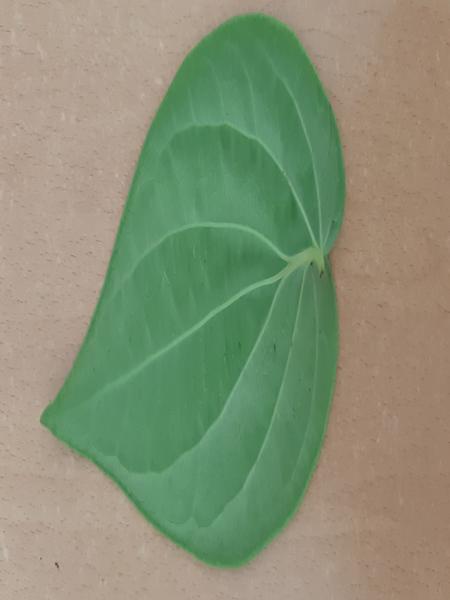
Plant: Betel